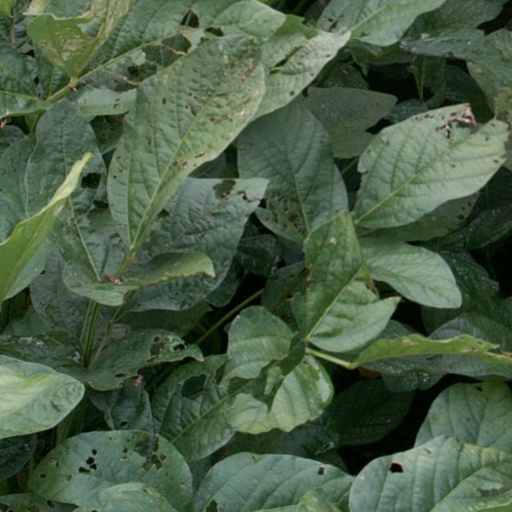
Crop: soybean